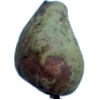
Label: Pear Stone 1